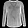
Label: Pullover